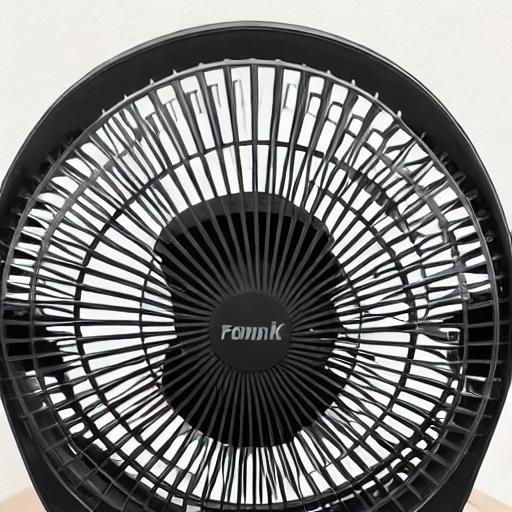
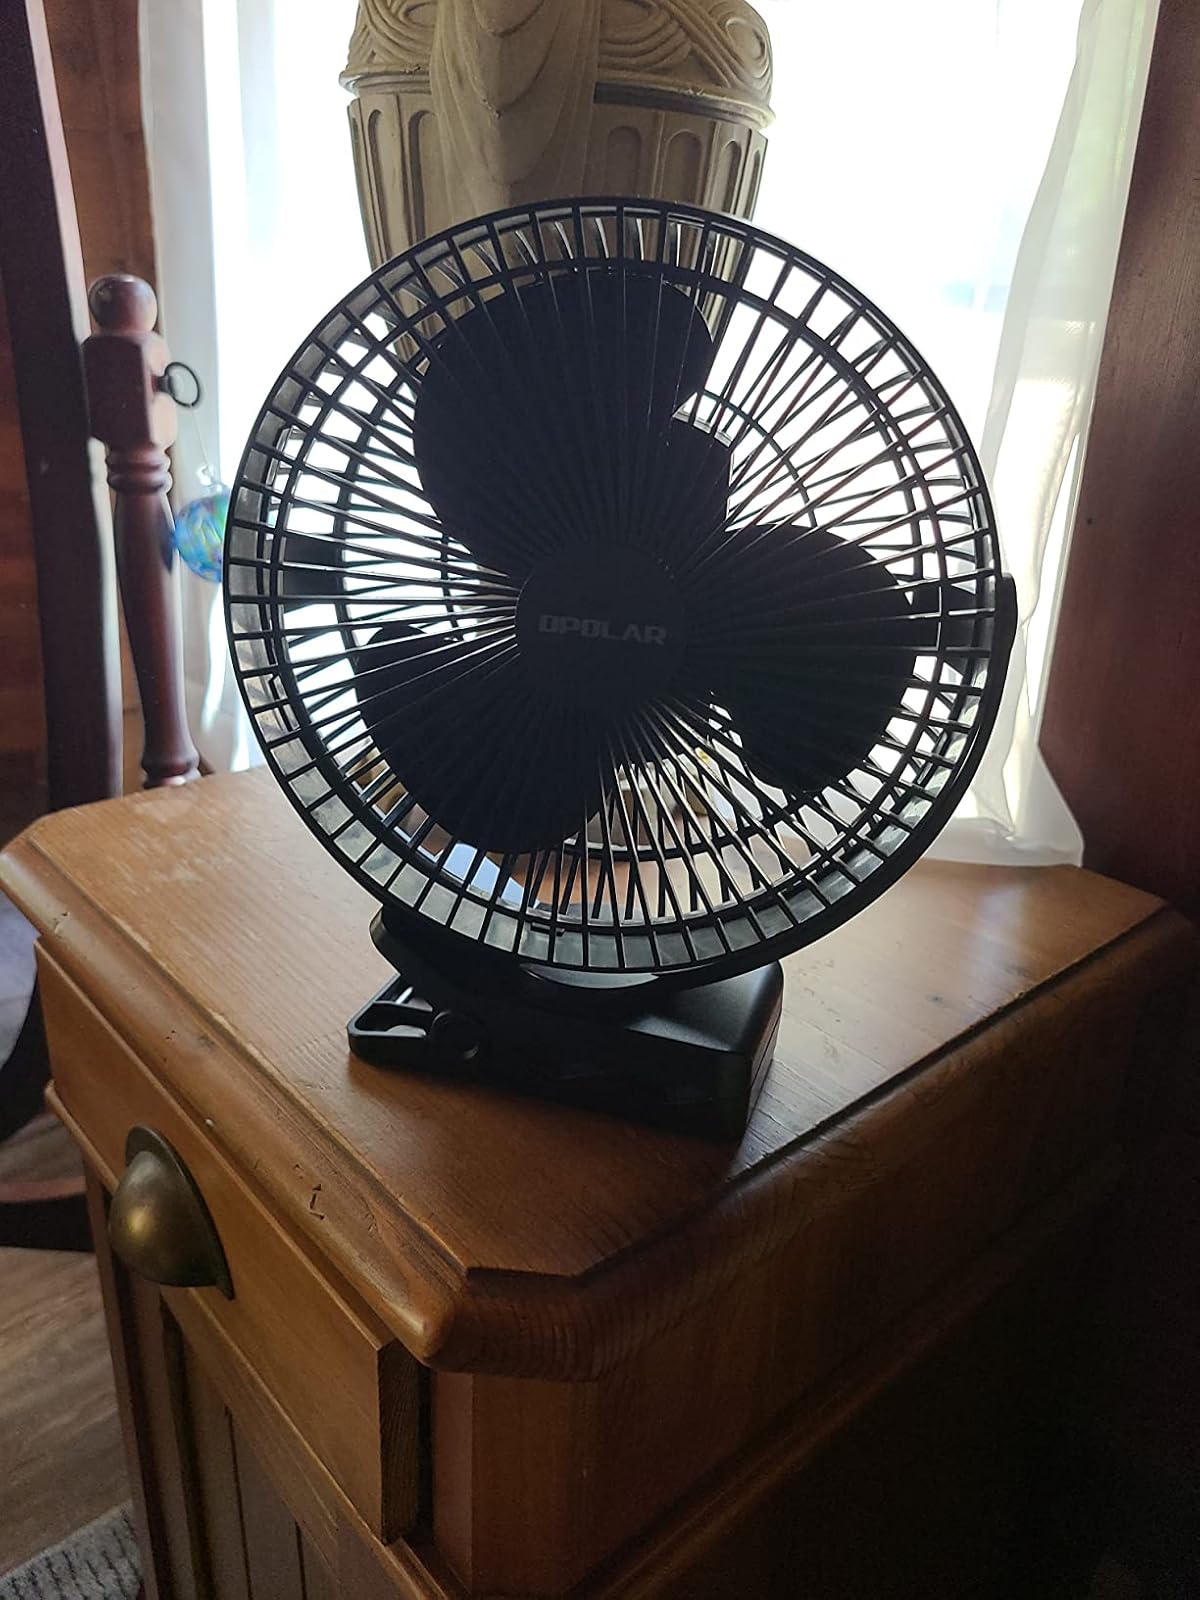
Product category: fan
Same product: no